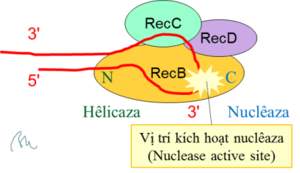
Rôle nucléase de l'enzyme RecBCD.